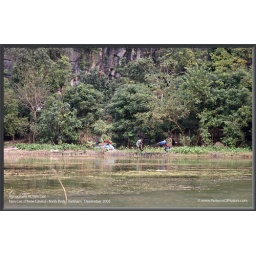
Tam Coc is shared between tourism and local agriculture. Earlier in the year, the river bed is also a rice field.